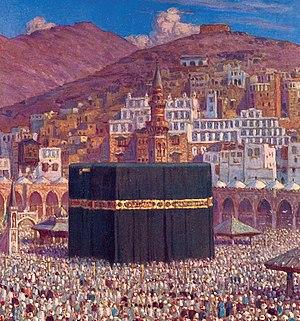
La Prière autour du temple sacré de la Kaâba à Mekka. Description tirée de Denise Brahimi et Koudir Benchikou, La Vie et l'Œuvre d'Étienne Dinet, Courbevoie, ACR, coll. «
La Vie de Mohammed, prophète d'Allah est une sîra rédigée et illustrée par Étienne Dinet, un peintre orientaliste français converti à l'islam, en collaboration avec son ami l'essayiste algérien Sliman ben Ibrahim, avec des enluminures du calligraphe et miniaturiste algérien Mohammed Racim.